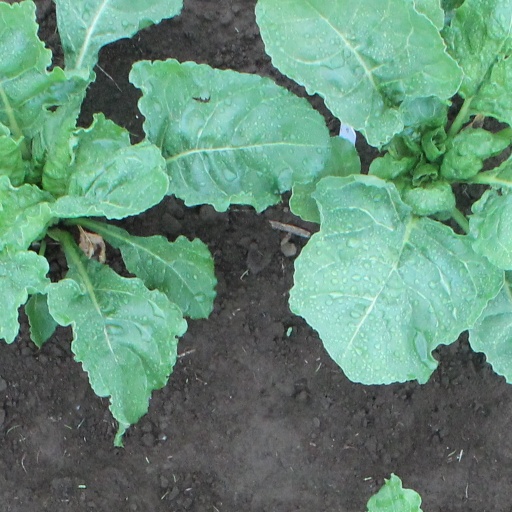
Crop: sugar beet